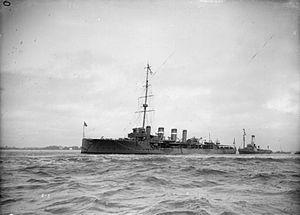
La classe Blonde est une classe de deux croiseurs éclaireurs de la Royal Navy construite avant la Première Guerre mondiale.